Battle of Zsigárd

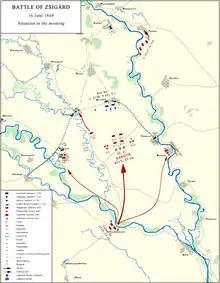
Battle of Zsigárd. Situation until 11 a.m

On the left flank the reinforced Bocskai battalion (the Bocskai battalion, the Bereg volunteers company, the Pozsony jägers company; in a total of 700 soldiers), advancing along the Dudvág (Feketevíz), reached from behind and captured the k.u.k. 3/40 line battalions luggage, which was heading to Zsigárd, at Nádszeg, together with the soldiers which accompanied it. Around 7:00 a.m., the reinforced Bocskai battalion attacked the 1 company strong Austrian unit, which soon received assistance, from the direction of Vásárút, the 3. battalion of the Austrian 40. (Koudelka) infantry regiment led by Major Friedrich Ritter von Grobois. The Hungarians attacked the Austrians, who wanted to retreat towards Vásárút, but after their route was cut off, they headed towards Királyrév. In this fight the Austrians lost 22 soldiers, while the Hungarians only 1. The retreating Austrian battalion in question tried its best to be as quick as it was possible, but the 25. Honvéd battalion, sent by Asbóth, under the lead of Captain Rezsni, reached Királyrév before them and occupied it with assault around 11:00 a.m. from 1 ½ company of the 3/57 k.u.k. line battalion. Their goal was to join here with the detachment coming from the direction of Nádszeg. The Austrian garrison of Királyrév retreated to the right bank of the Dudvág. At this moment the 3/40 line battalion led by Major Grobois arrived at Királyrév, and with a fierce attack over the bridge of the Dudvág, pushed back the vanguards of the 25. battalion. But around noon Rezsni started a counter-attack, and with the help of the Bocskai detachment, they caught Grobois between two fires, forcing him to retreat westwards, towards Tallós. After that Asbóth ordered the 25. battalion to march to Zsigárd, to reinforce his defence here.